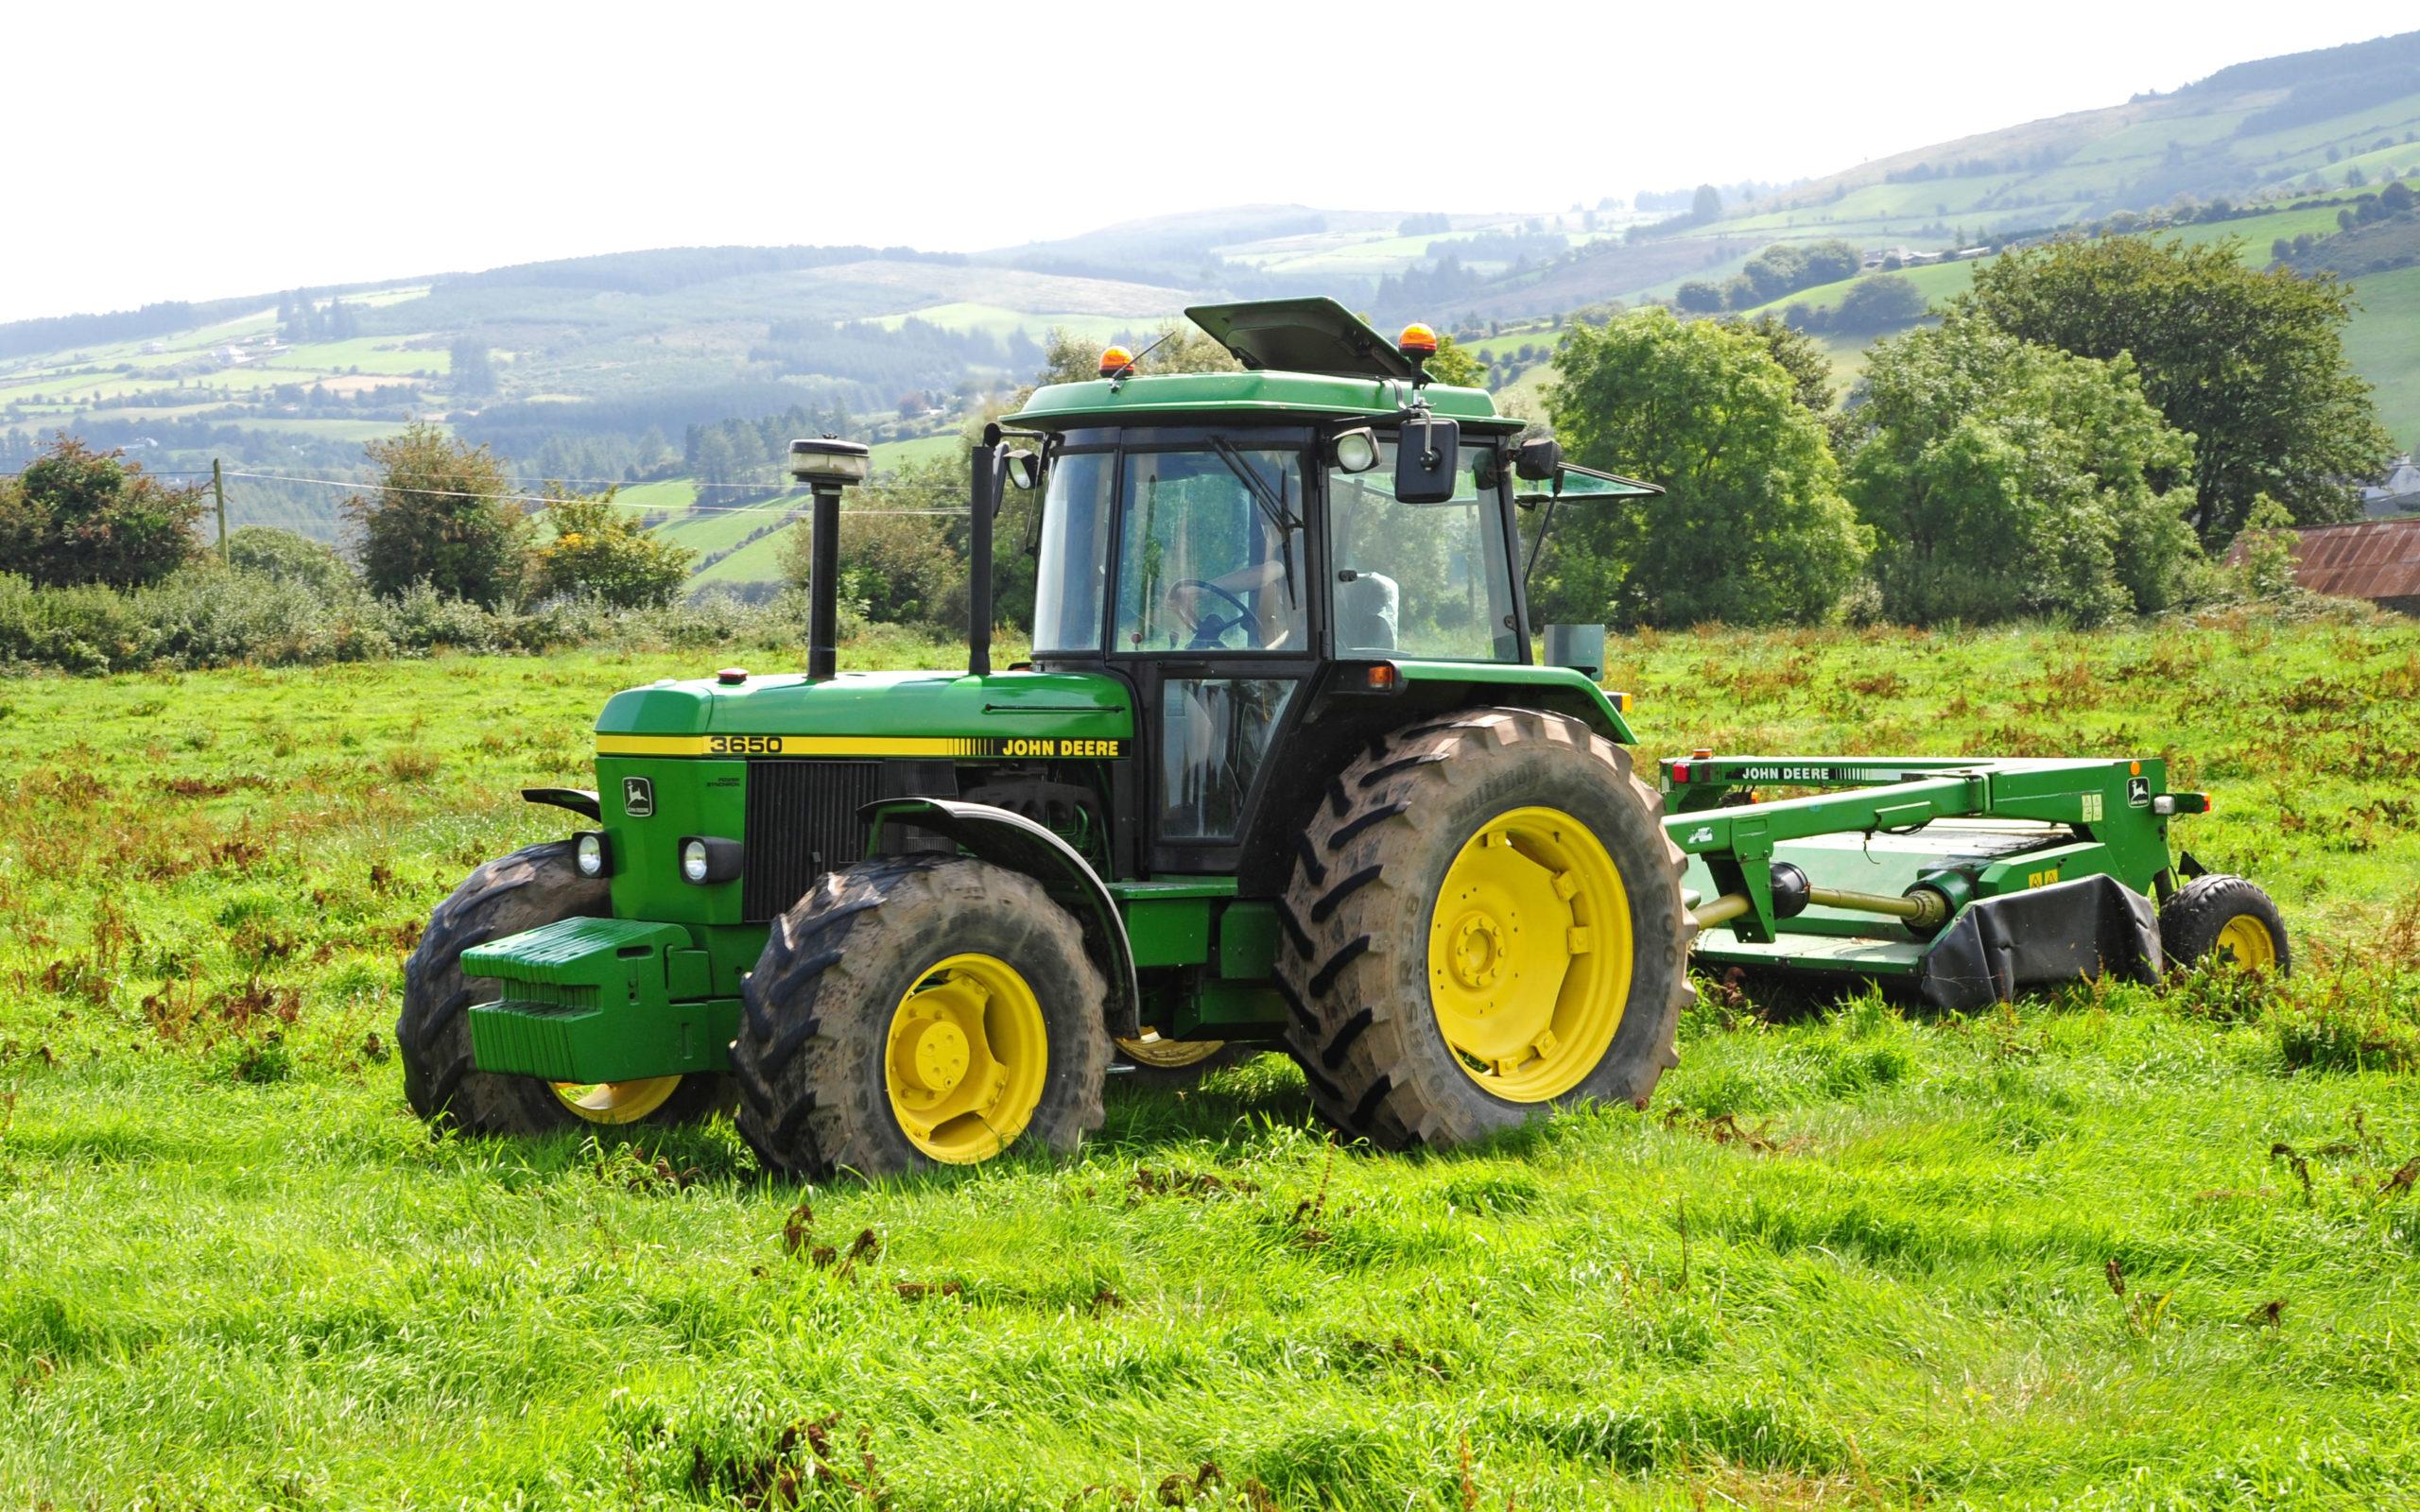
Mkulima akiwa katika trekta akiendelea kutumia njia na mfumo wa kilimo cha kisasa na cha kitekinolojia, kinachohusisha matumizi ya mashine mbalimbali katika utendaji kazi wake. Njia hii ya kilimo inatarajiwa kummuwezesha mkulima kuendesha shughuli zake katika eneo lolote, bila ya kuzingatia hali ya eneo husika.